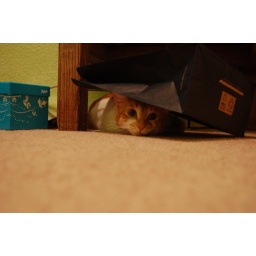
well hidden under a paper bag